S-1 Executive Committee

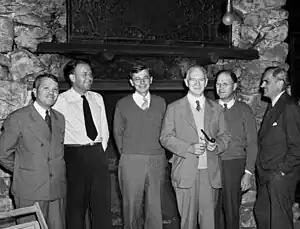
The S-1 Executive Committee at the Bohemian Grove on September 13, 1942. From left to right: Harold C. Urey, Ernest O. Lawrence, James B. Conant, Lyman J. Briggs, E. V. Murphree and Arthur Compton

The S-1 Executive Committee laid the groundwork for the Manhattan Project by initiating and coordinating the early research efforts in the United States, and liaising with the Tube Alloys Project in Britain.